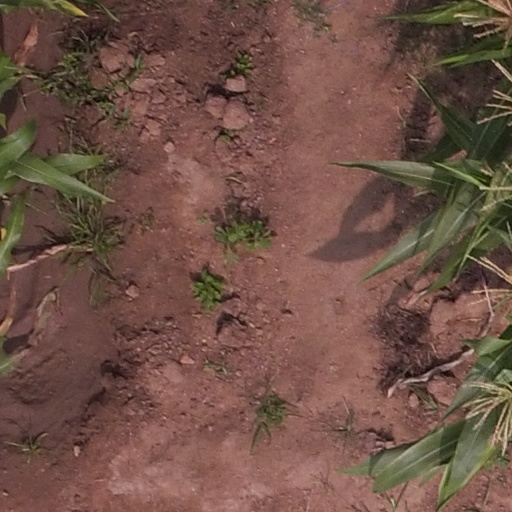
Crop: maize; corn